Thaskaraveeran (1957 film)

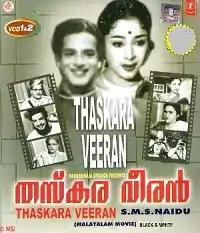

Thaskaraveeran is a 1957 Indian Malayalam-language film, directed and produced by Shri Ramulu Naidu. The film stars Sathyan and Ragini. The film had musical score by C. Ramchandra and S. M. Subbaiah Naidu. The movie was a remake of the director's own 1954 hit movie in Tamil "Malaikkallan", starring M.G. Ramachandran (MGR) and P. Bhanumathi in the lead roles.